Mission Majnu

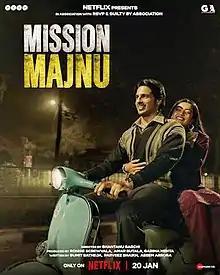
Official release poster

Mission Majnu is a 2023 Indian Hindi-language action thriller film directed by Shantanu Bagchi and produced by Ronnie Screwvala, Amar Butala and Garima Mehta. Starring Sidharth Malhotra, the film takes place before and during the Indo-Pakistani War of 1971. Rashmika Mandanna, Parmeet Sethi, Sharib Hashmi, Kumud Mishra, and Rajit Kapur play supporting roles.